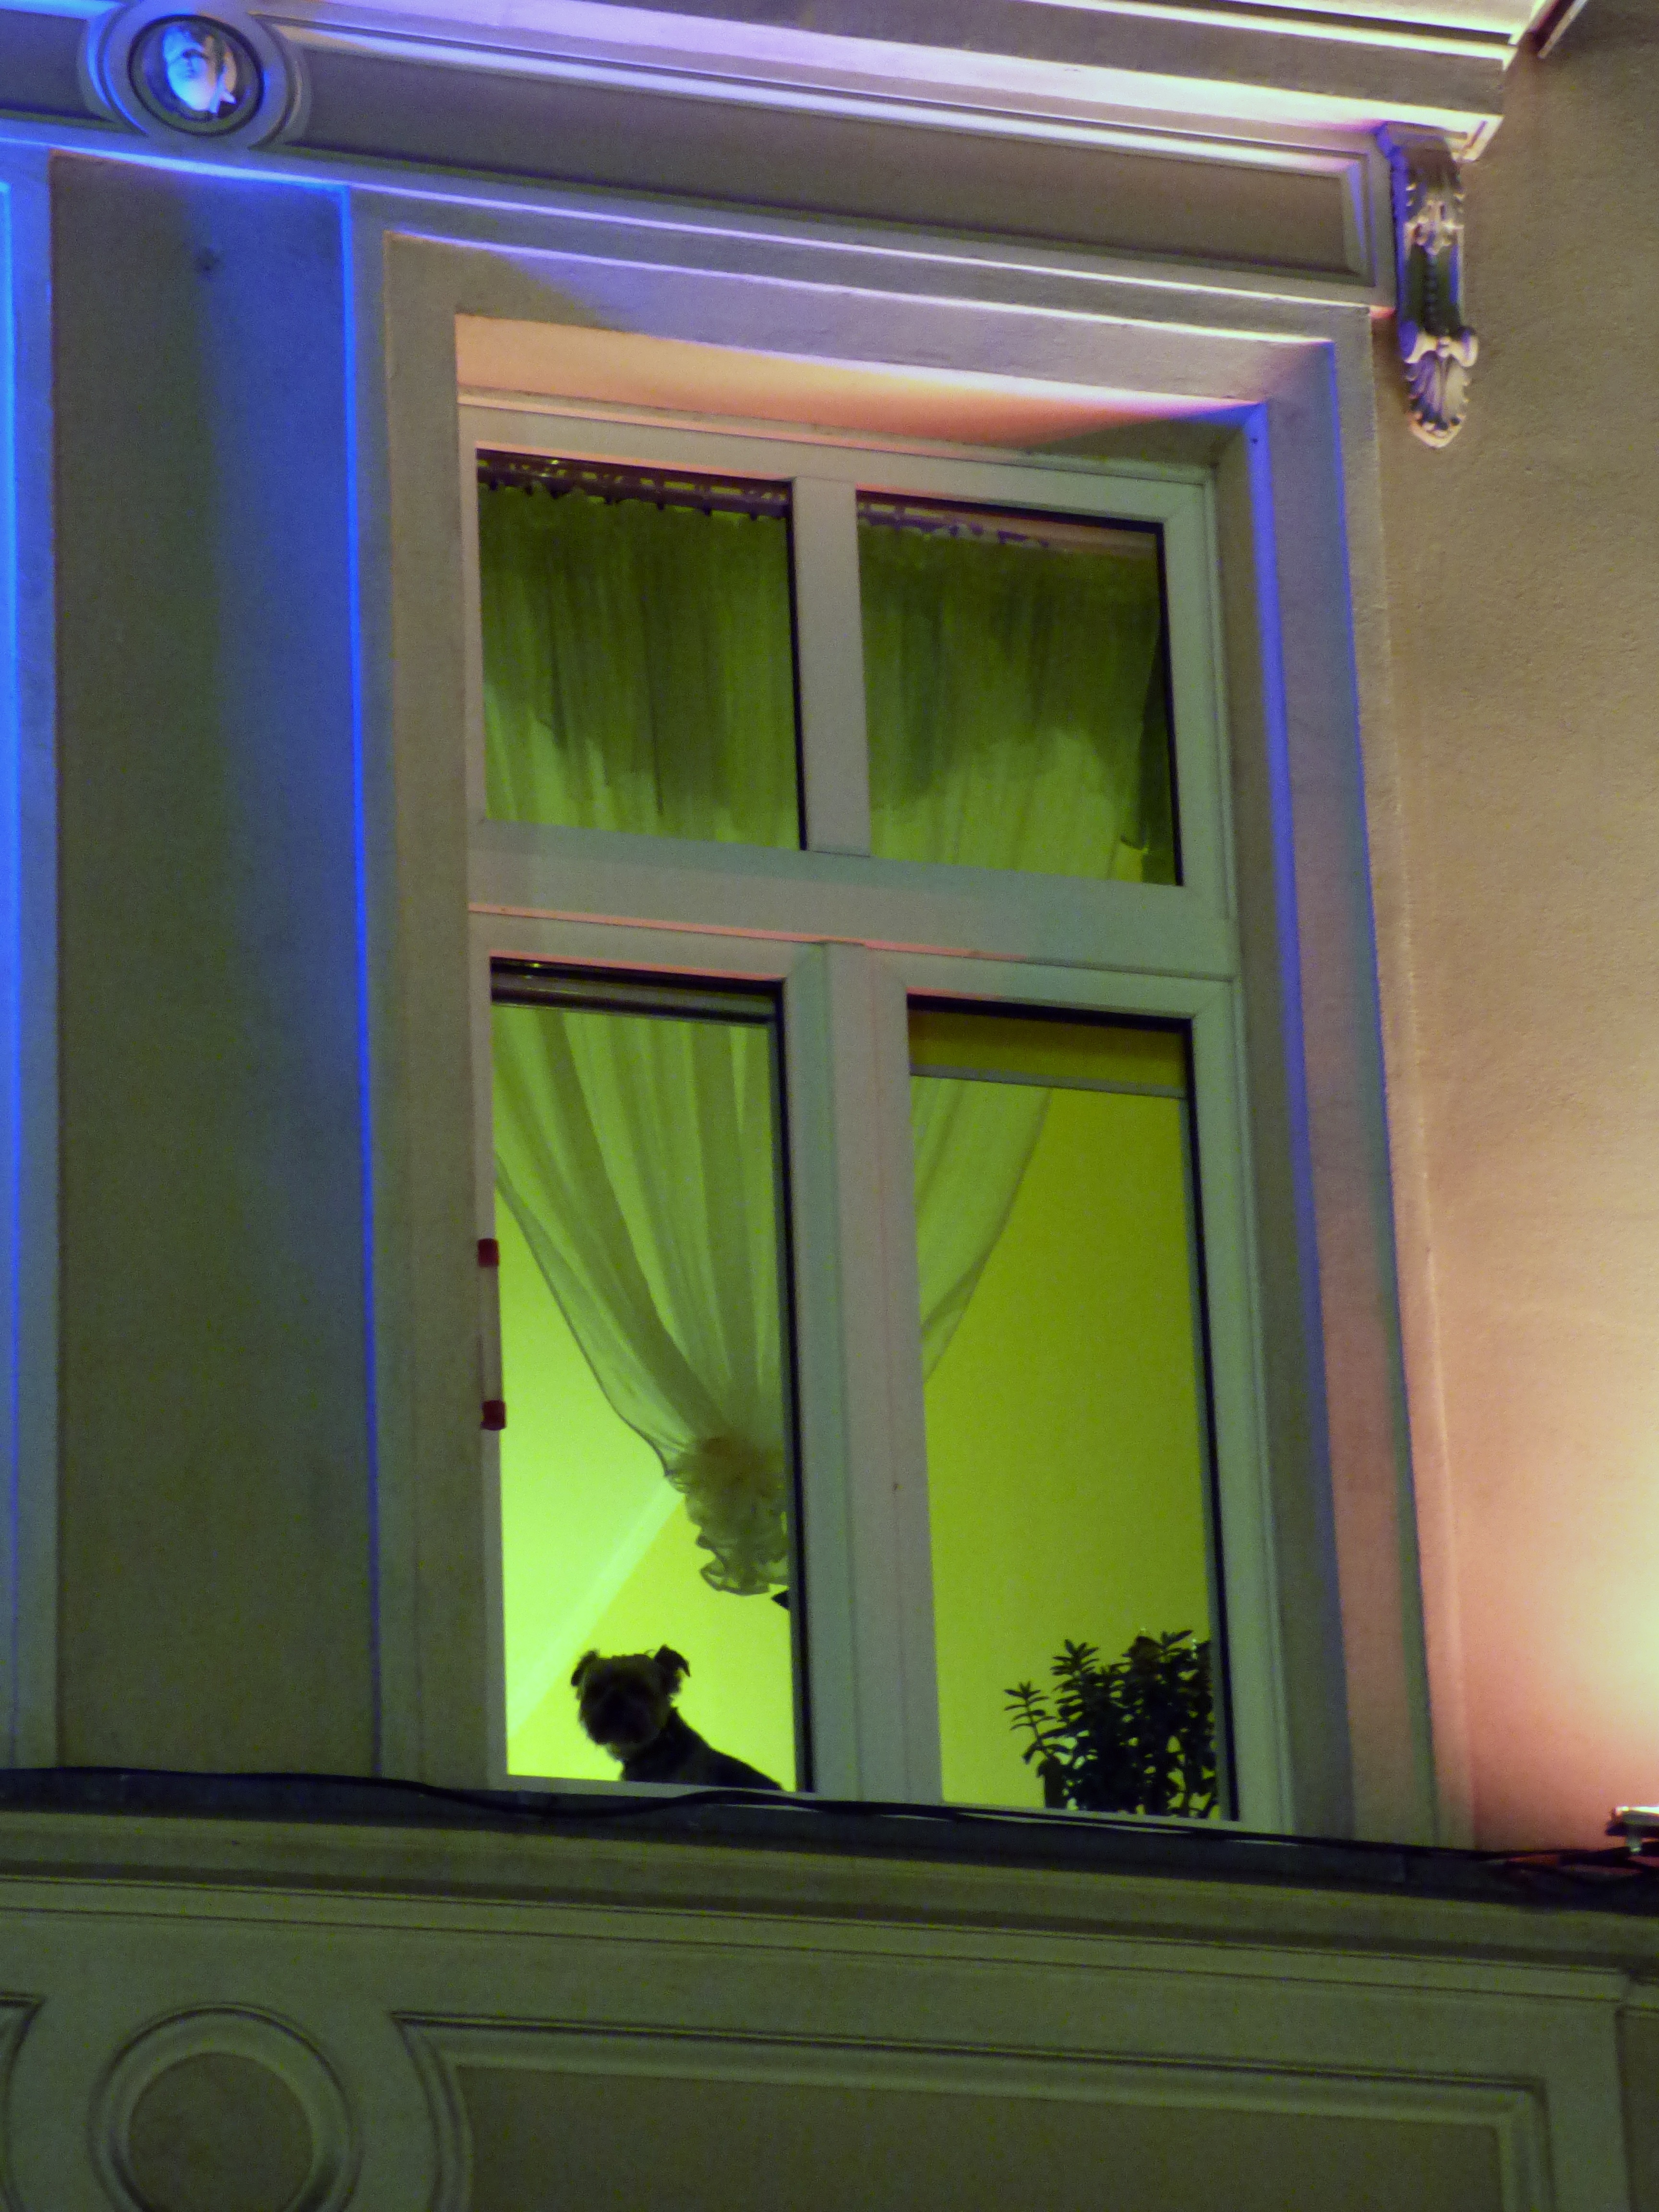
light, house, window, puppy, dog, animal, wall, waiting, pet, green, color, facade, lighting, door, interior design, wait, picture frame, shape, breed, doggy, longing, window covering, miss you